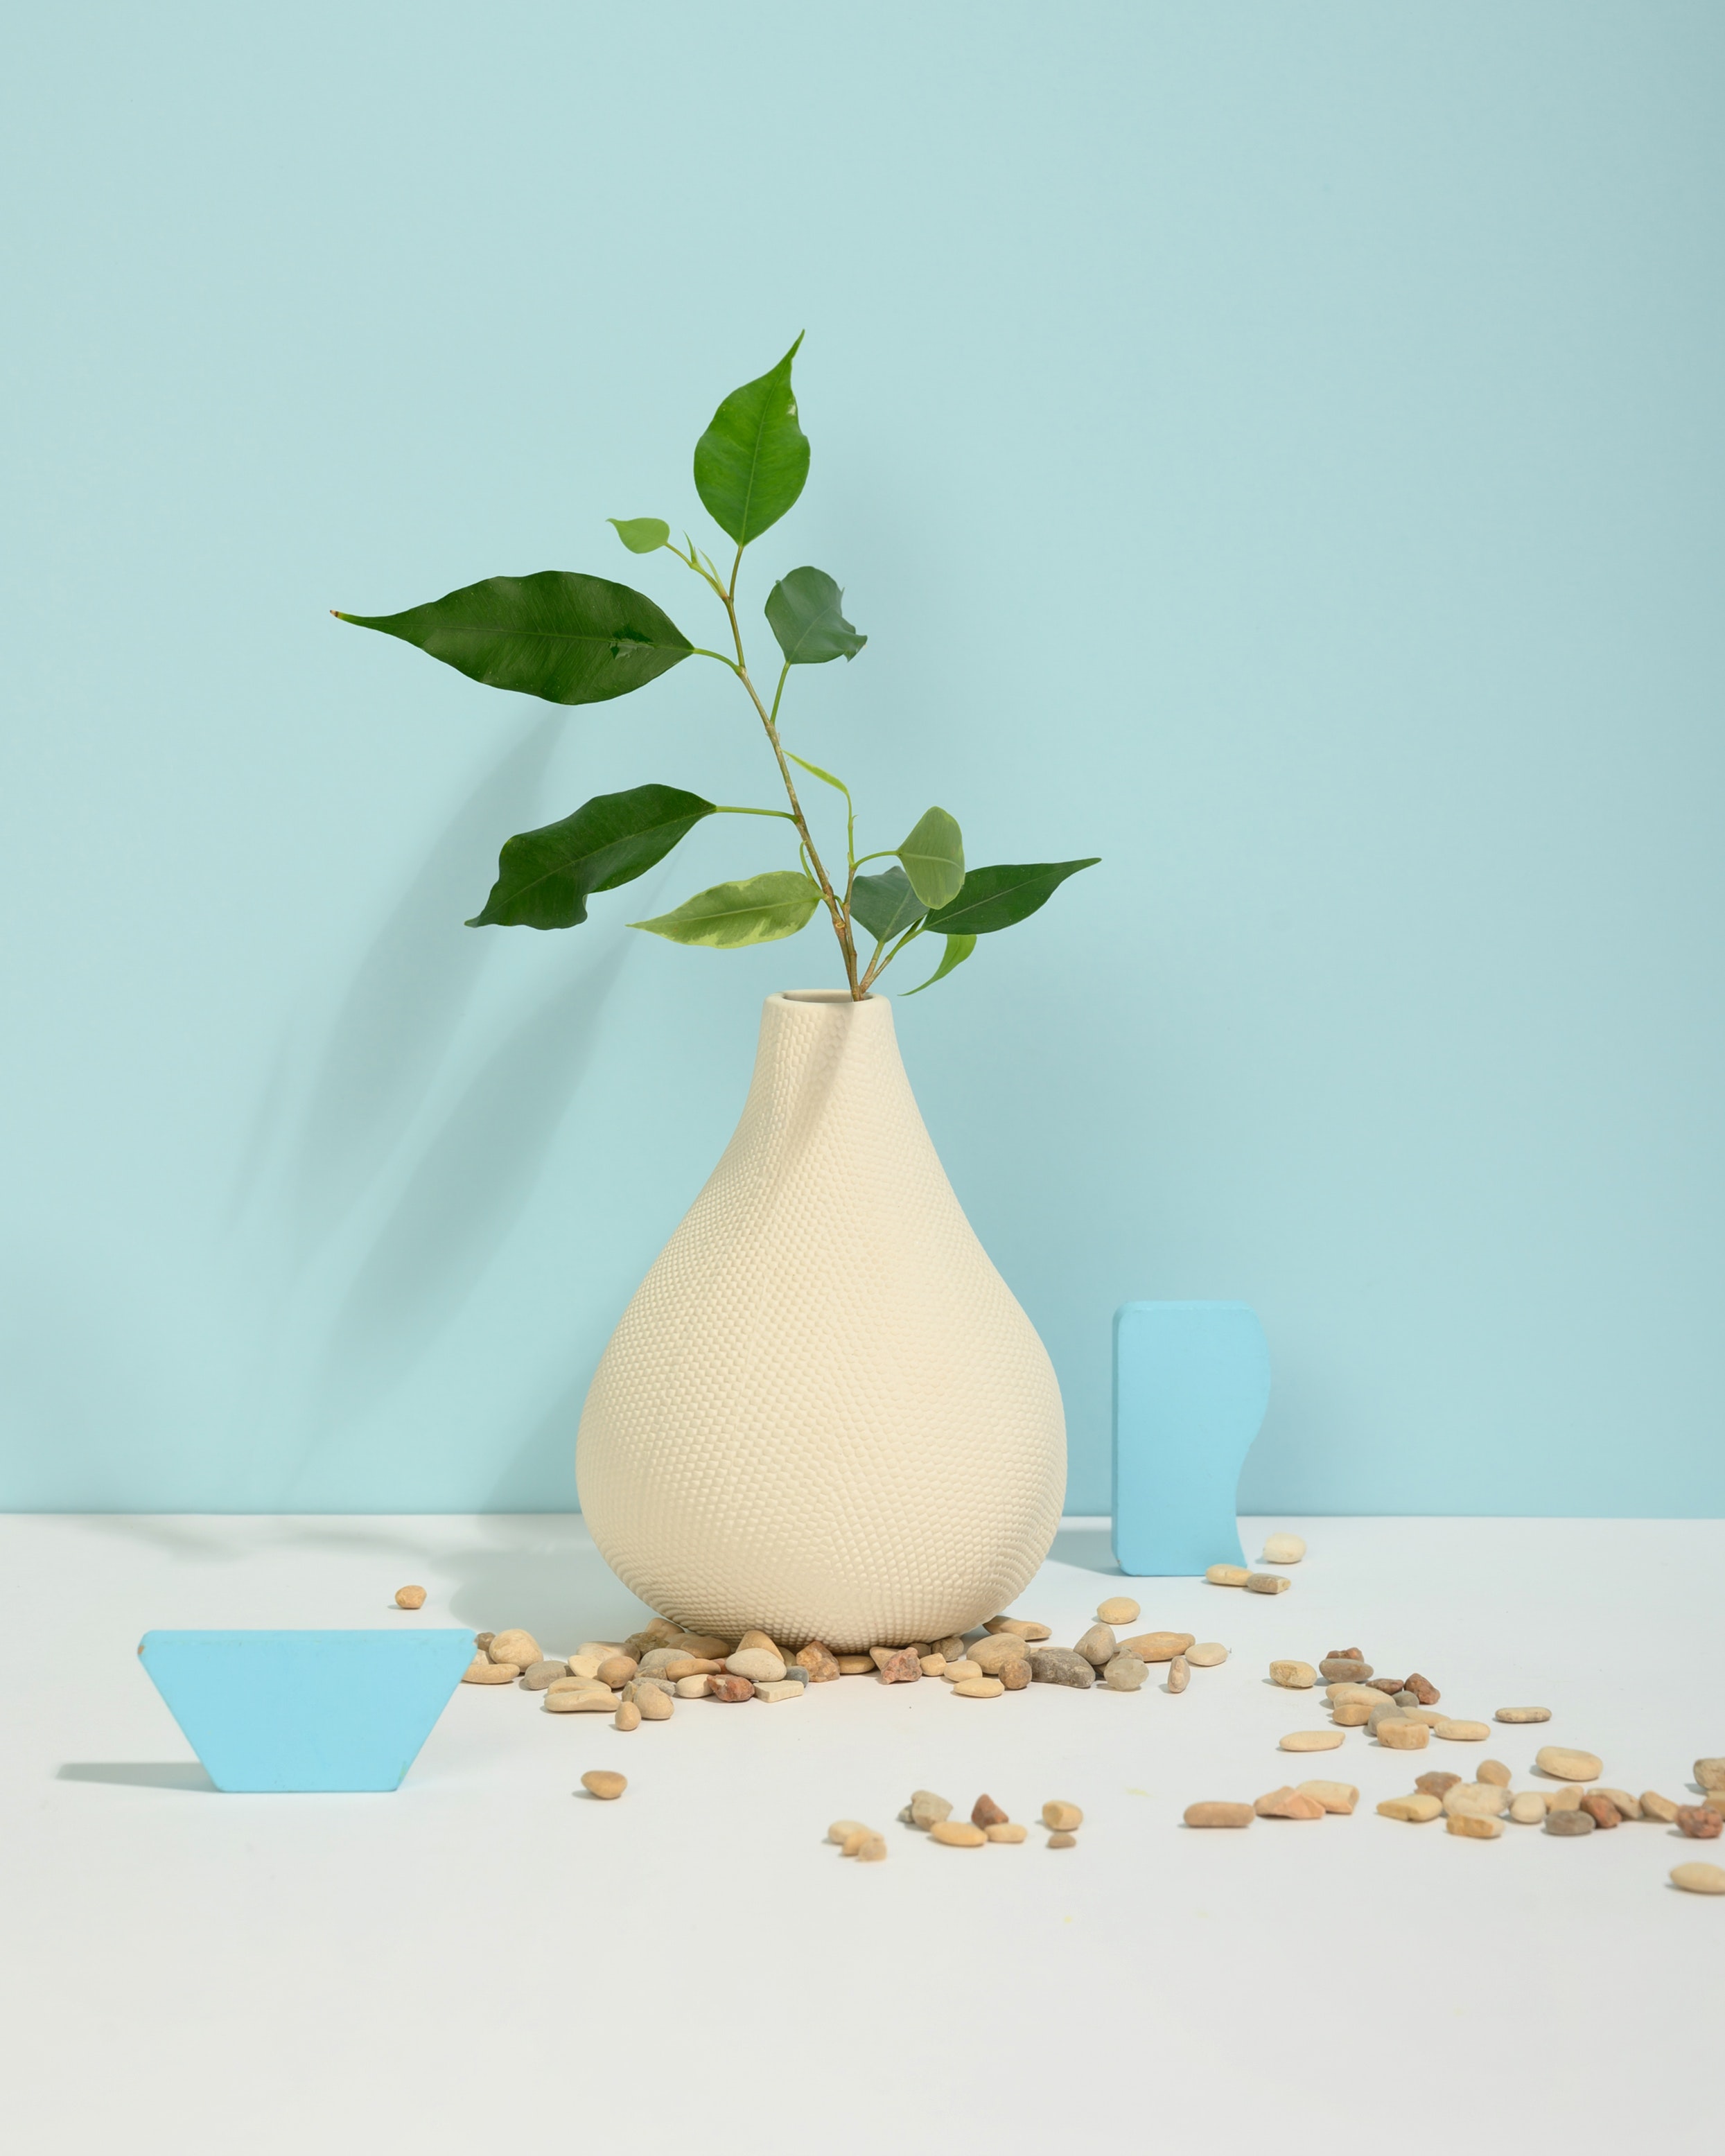
art, plant, flowerpot, vase, houseplant, pottery, twig, artifact, wood, ceramic, table, flowering plant, porcelain, tree, earthenware, herb, room, still life photography, home accessories, plant stem, still life, herbaceous plant, serveware, living room, flooring, interior design, lighting accessory, peach